Peniche Fortress

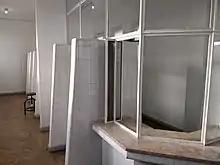
The visiting room for prisoners

The major earthquake in 1755 that affected much of Portugal destroyed part of the fortress, which was subsequently repaired. In 1773 work was carried out on remodelling the chapel of Santa Bárbara inside the fortress. Shortly afterwards an inspection report was prepared that commented negatively on its condition and in 1800 new batteries were built to make landing in the harbour more difficult and the parapet of the fortress facing the sea was also raised in height. The extent of the work carried out caused financial problems for the local people, who sought and obtained assistance from Queen Maria I. Further extensive improvements were carried out in 1807. However, the fortress proved to be ineffective in December 1807 during the Peninsular War, when Franco-Spanish troops landed at Peniche. Following their defeat by Anglo-Portuguese troops it was briefly considered in 1810 as a possible embarkation point for British troops should the renewed French invasion make this necessary. After the Congress of Vienna in 1815, which established peace within Europe, the fortress was abandoned. With urban pressure resulting from the population growth of Peniche, certain parts were dismantled. In 1824 it was temporarily converted to a prison and used to detain political prisoners. During the Portuguese Civil War (1828-1834) it was reoccupied but when Liberal forces occupied the Berlengas Fort in 1833, Absolutist forces left Peniche. In 1837 an explosion of gunpowder inside the fortress led to a violent fire, which completely destroyed the Governor's House. In 1871, the Governor of the fortress reported on its bad condition and some restoration work was carried out.